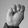
ASL letter: M